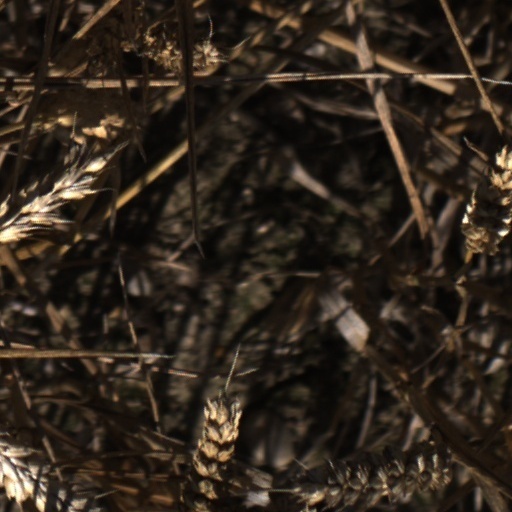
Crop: wheat